Terri Sewell

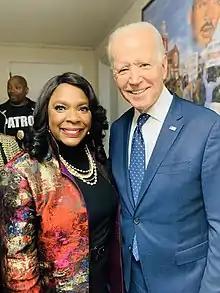
Sewell and then former vice president Joe Biden in 2020

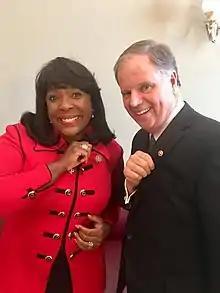
Sewell and U.S. Senator Doug Jones in January 2018

For the 114th United States Congress, Sewell was ranked as the 94th most bipartisan member of the House (and the most bipartisan member of the House from Alabama) in the Bipartisan Index created by The Lugar Center and the McCourt School of Public Policy, which ranks members of Congress by their degree of bipartisanship (by measuring how often each member's bills attract co-sponsors from the opposite party and each member co-sponsors bills by members of the opposite party). Sewell has established herself as a liberal with a focus on job creation, and arguably has the most left-wing voting record of any person to represent Alabama in Congress. She is a member of the Congressional Black Caucus.